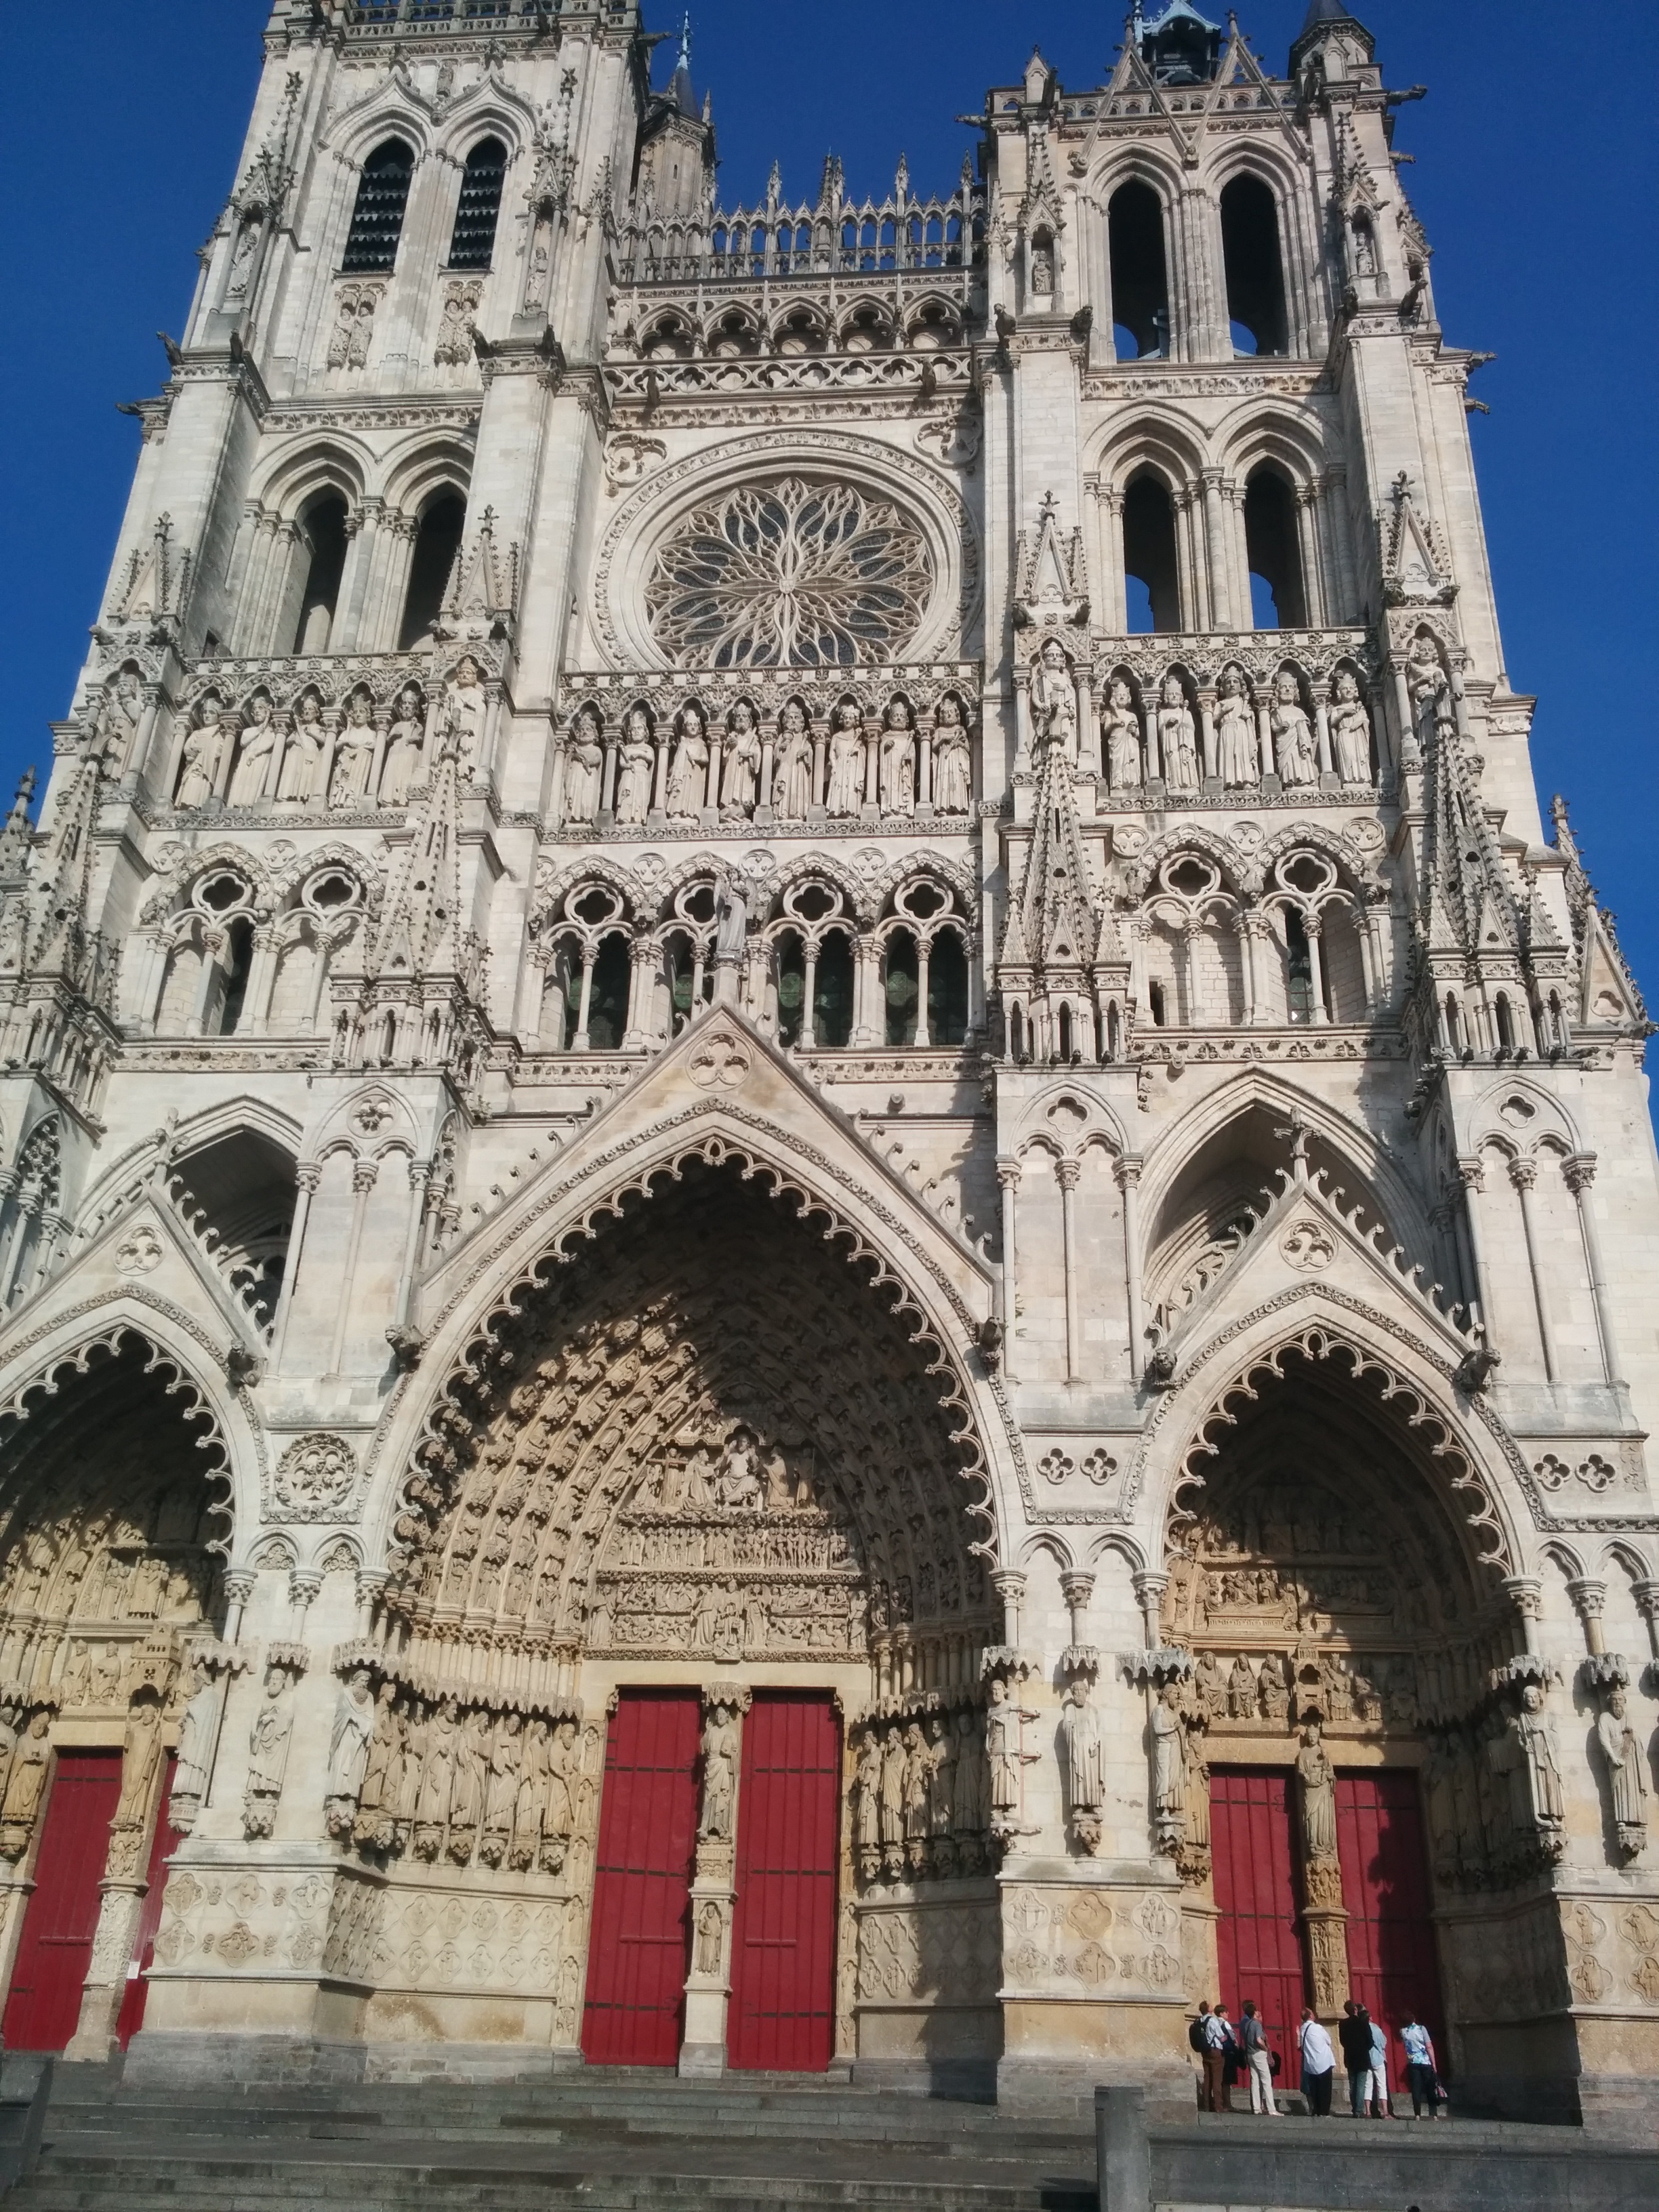
architecture, building, france, arch, facade, church, cathedral, place of worship, baptistery, medieval architecture, monastery, basilica, amiens, gothic architecture, historic site, byzantine architecture